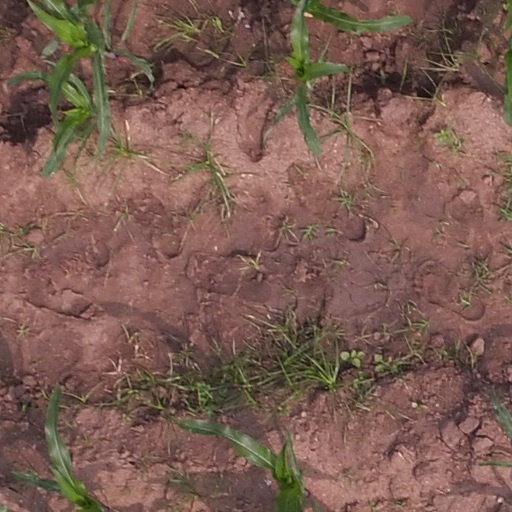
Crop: maize; corn